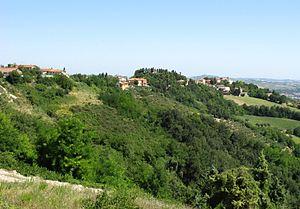
Colbordolo est une commune italienne d'environ 6 300 habitants, située dans la province de Pesaro et Urbino, dans la région des Marches, en Italie centrale.